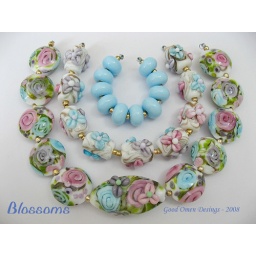
A very spring-like set with flowers in rose, lilace, and blue